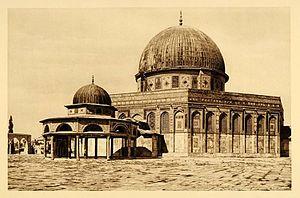
Le dôme du Rocher ou la coupole du Rocher, appelé parfois mosquée d'Omar à tort, « premier monument qui se voulut une création esthétique majeure de l'Islam », est un sanctuaire érigé sur ordre du calife Abd al-Malik ibn Marwan à Jérusalem-Est, sur le « Haram al-Charif », le site qui comprend aussi la mosquée al-Aqsa, est le troisième lieu saint musulman après La Mecque et Médine.